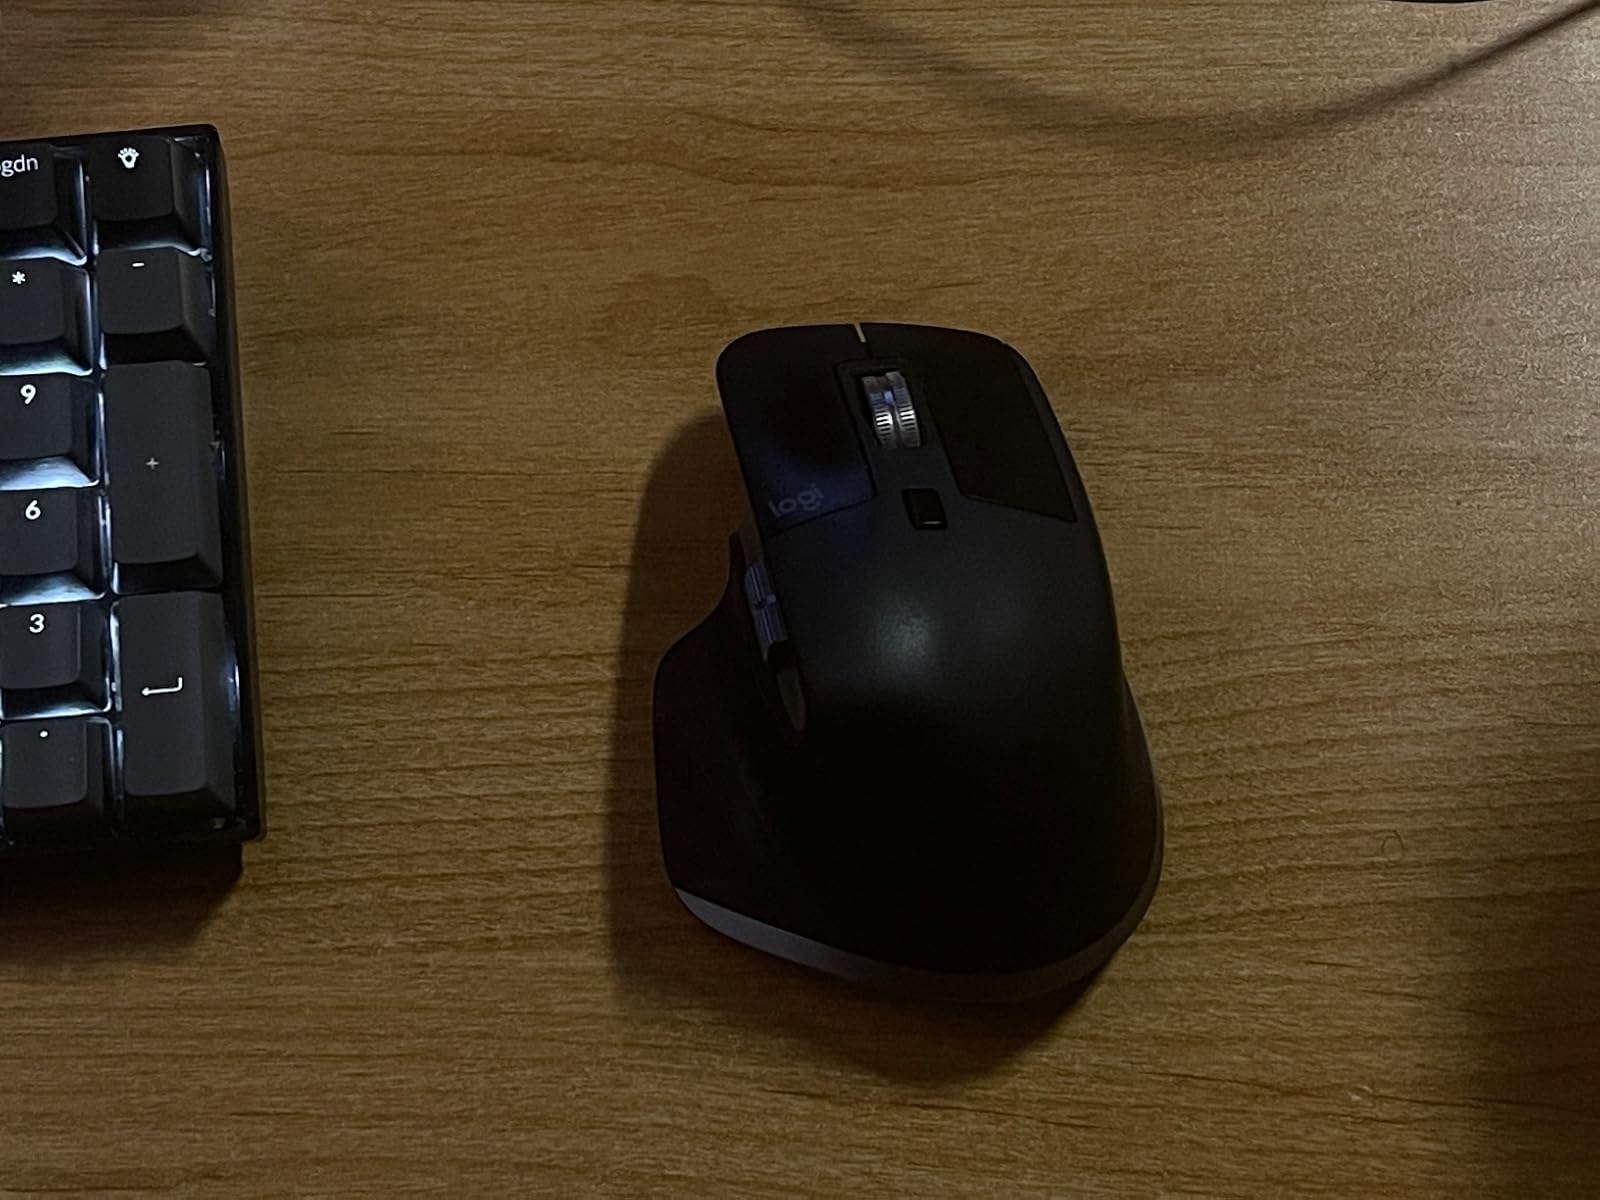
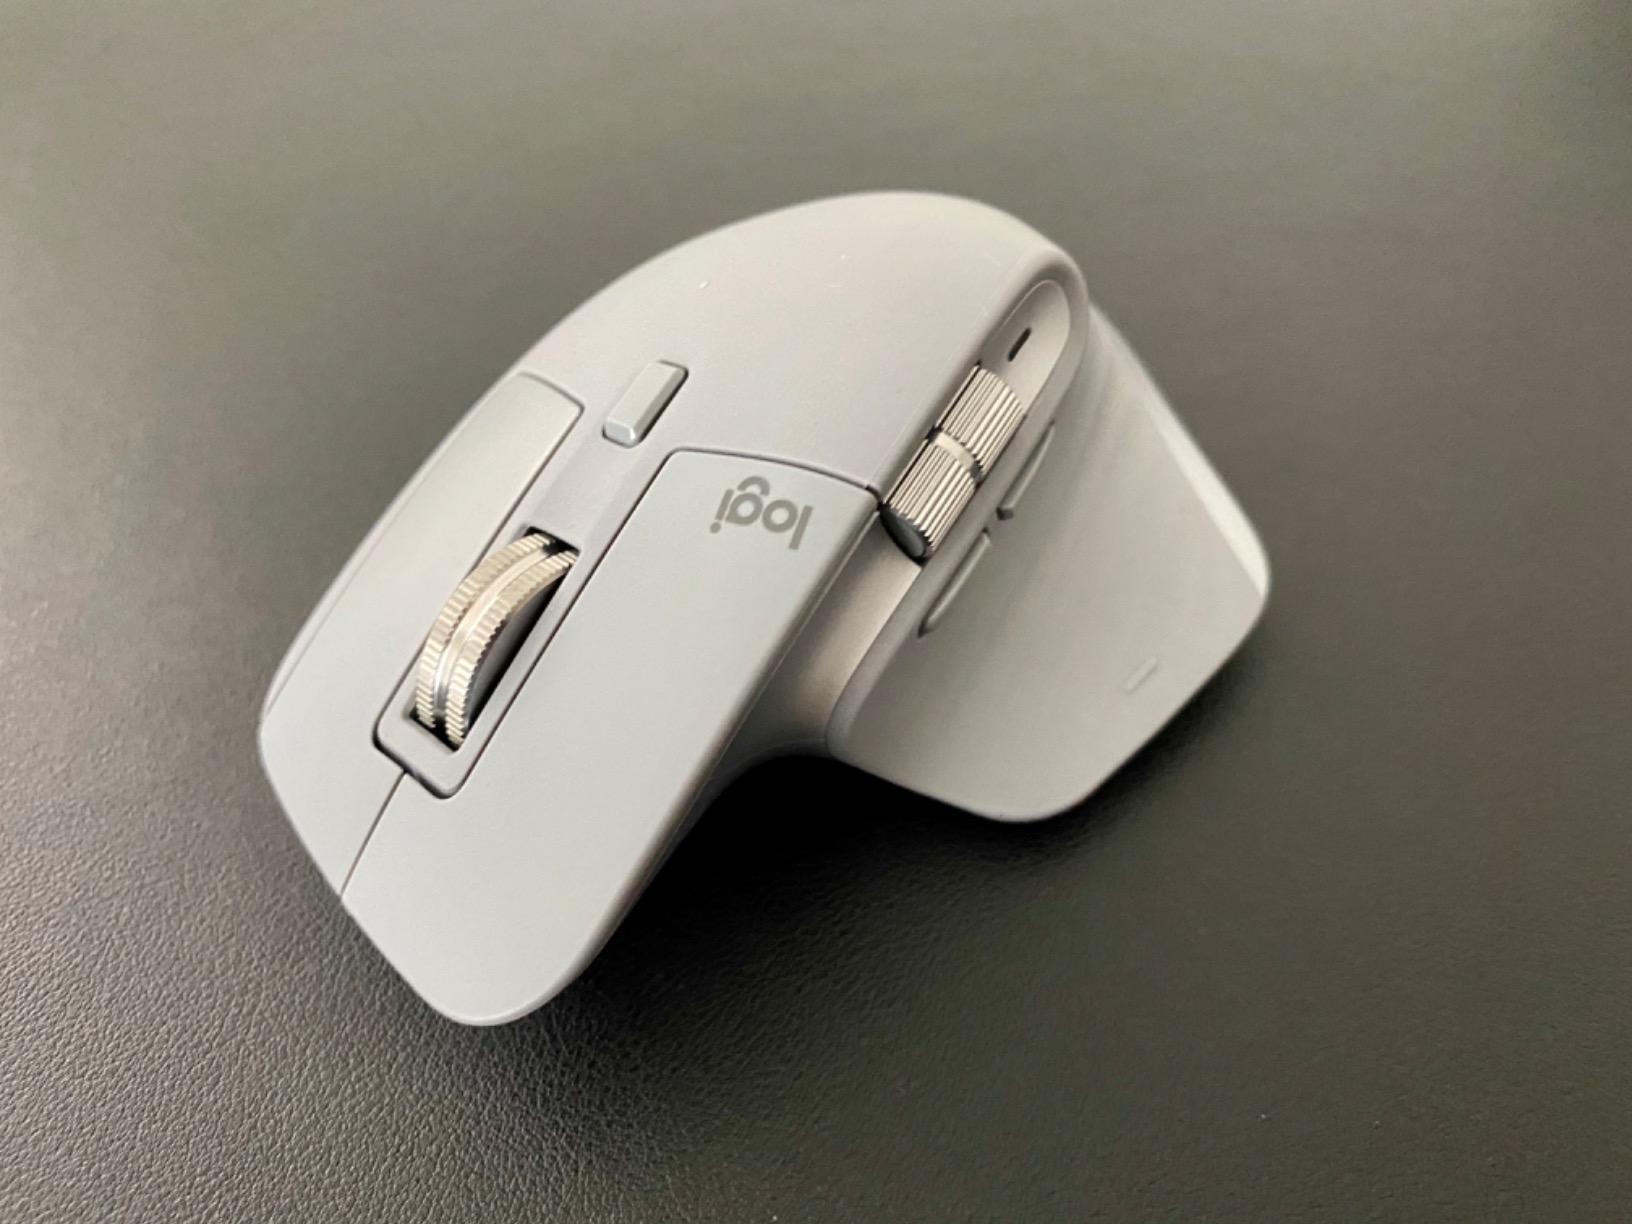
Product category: mouse
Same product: no